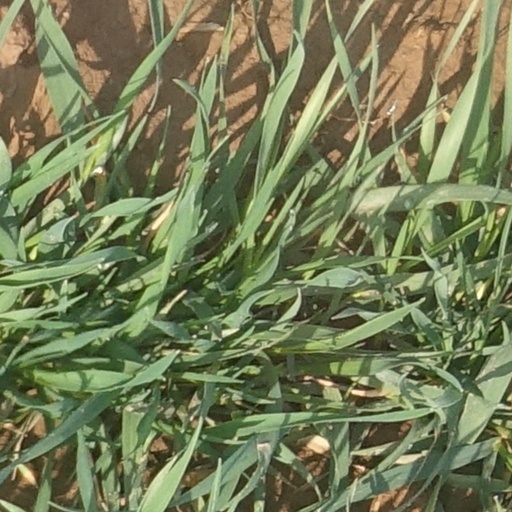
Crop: wheat